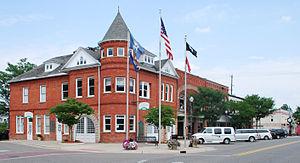
Holly est un village américain situé dans le comté d'Oakland au Michigan.